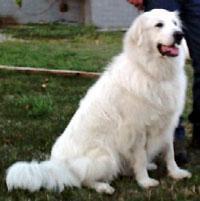
Great_Pyrenees